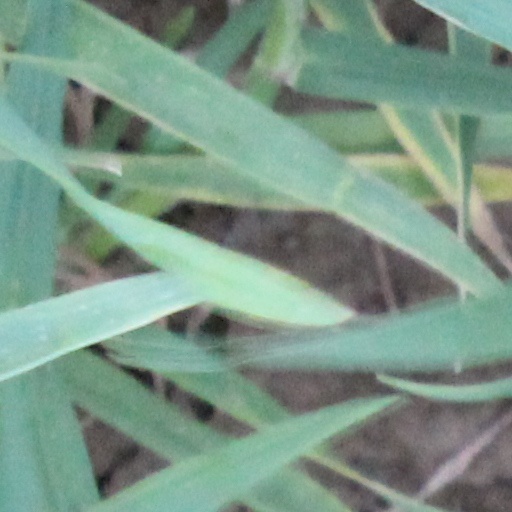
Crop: wheat